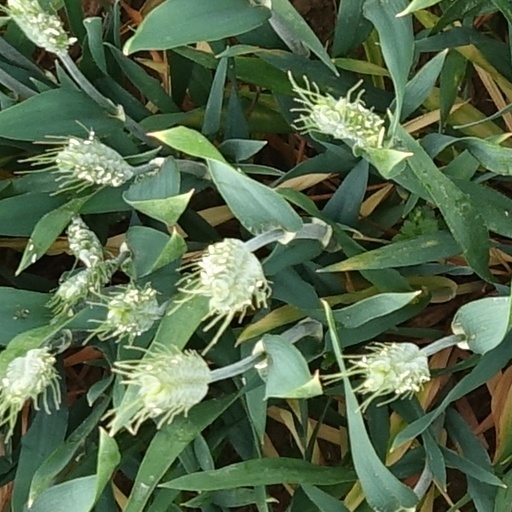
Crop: wheat